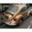
Label: automobile